Catalan independence movement

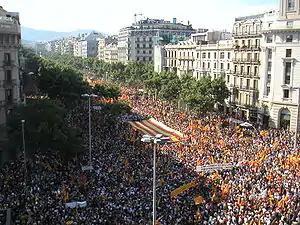
The 2010 Catalan autonomy protest in the intersection of Passeig de Gràcia and Aragó Avenues, in Barcelona

The first pro-independence political party in Catalonia was Estat Català (Catalan State), founded in 1922 by Francesc Macià. Estat Català went into exile in France during the dictatorship of Primo de Rivera (1923–1930), launching an unsuccessful uprising from Prats de Molló in 1926. In March 1931, following the overthrow of Primo de Rivera, Estat Català joined with the Partit Republicà Català (Catalan Republican Party) and the political group L'Opinió (Opinion) to form Esquerra Republicana de Catalunya (Republican Left of Catalonia; ERC), with Macià as its first leader. The following month, the ERC achieved a spectacular victory in the municipal elections that preceded the 14 April proclamation of the Second Spanish Republic. Macià proclaimed a Catalan Republic on 14 April, but after negotiations with the provisional government he was obliged to settle for autonomy, under a revived Generalitat of Catalonia. Catalonia was granted a statute of autonomy in 1932, which lasted until the Spanish Civil War. In 1938, General Franco abolished both the Statute of Autonomy and the Generalitat.